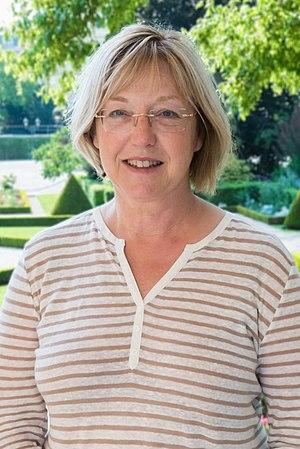
Catherine Kamowski dans le jardin des Quatre colonnes du palais Bourbon.
Catherine Kamowski, née le 8 avril 1958 à Valenciennes, dans le département du Nord, est une femme politique française, députée de la 5ᵉ circonscription de l'Isère pour la XVe législature de la Cinquième République française.
Saint-Égrève est une commune française située dans le département de l'Isère en région Auvergne-Rhône-Alpes.
Cet article dresse, par ordre alphabétique, la liste des 577 députés français de la XVᵉ législature de la Cinquième République, ouverte le 21 juin 2017.